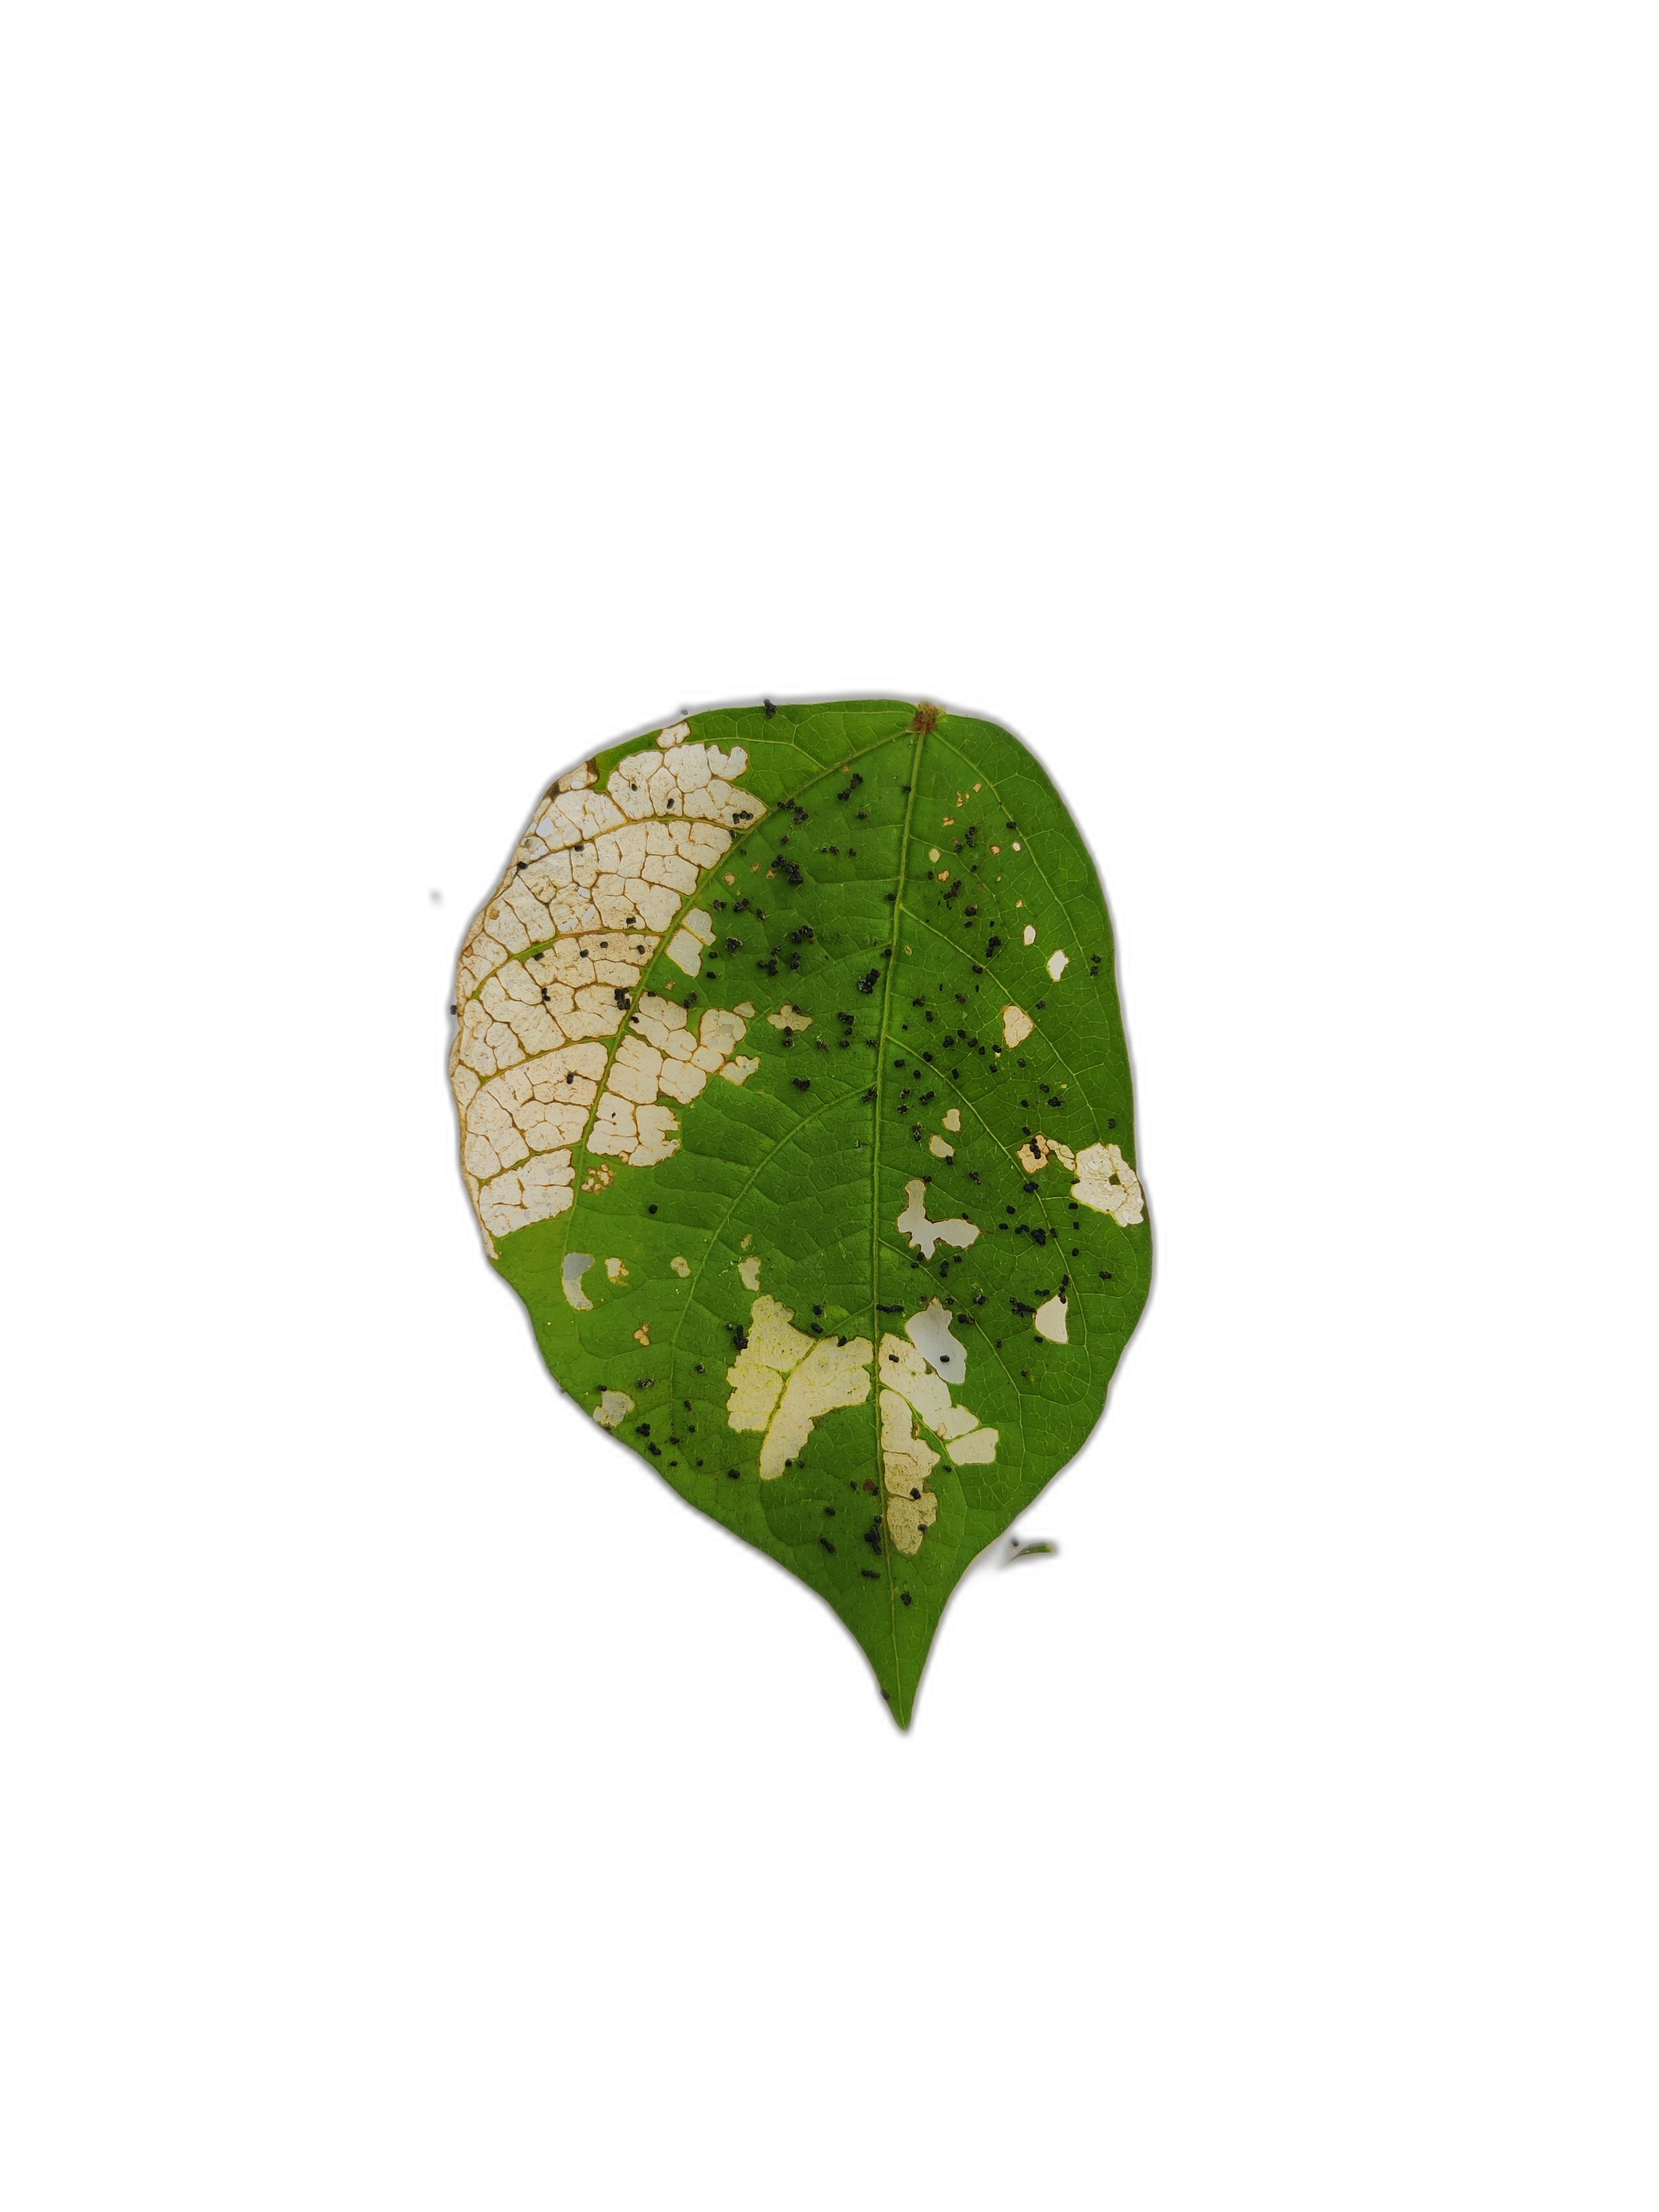
Label: Insect